Atlantic Airways Flight 670

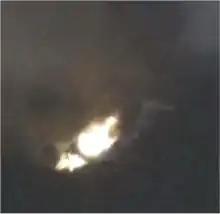
The wreck burning 21 seconds after overrunning the runway

The first officer called for the arming of the spoilers one second after touchdown, and the commander armed them half a second later. Two seconds later the first officer called "no spoilers" as the spoiler indicator light had not switched on. He then verified the hydraulic pressure and that the switch was set correctly. Meanwhile, the commander had switched the thrust levers from flight idle to ground idle, and six seconds after touchdown activated the wheel brakes. From 12.8 seconds after touchdown various screeching sounds could be heard from the tires. The braking took place nominally until halfway down the runway. From this point the pilots reported that nominal retardation did not occur. The commander attempted to use the brake pedals to apply full braking, without effect. He then moved the brake lever from green to yellow and subsequently emergency brake, disconnecting the anti-lock. Witnesses observed smoke and spray emitted from the landing gear.